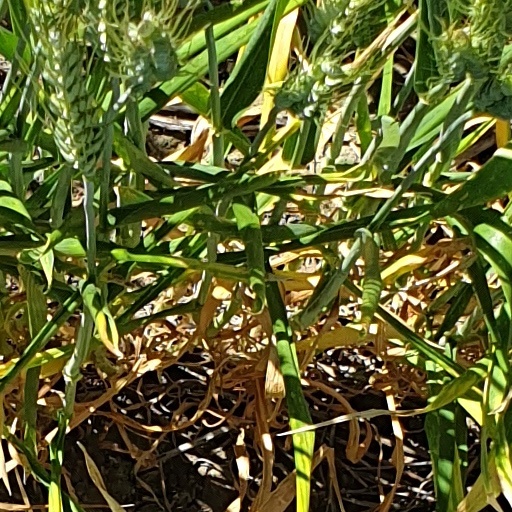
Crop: wheat